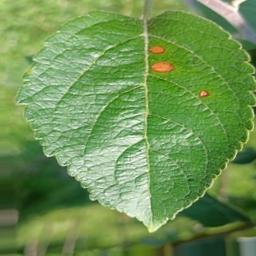
Label: Alternaria